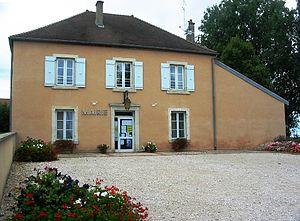
La mairie de Champdivers (39)
Champdivers est une commune française située dans le département du Jura et la région de Bourgogne-Franche-Comté.